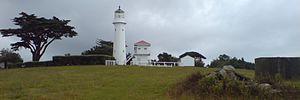
Tiritiri Matangi est une île située dans le golfe de Hauraki en Nouvelle-Zélande, à 3,4 km à l'est de la péninsule de Whangaparaoa sur l'île du Nord et à 30 km au nord-est d'Auckland. Elle fait partie du district de Rodney dans la région d'Auckland.